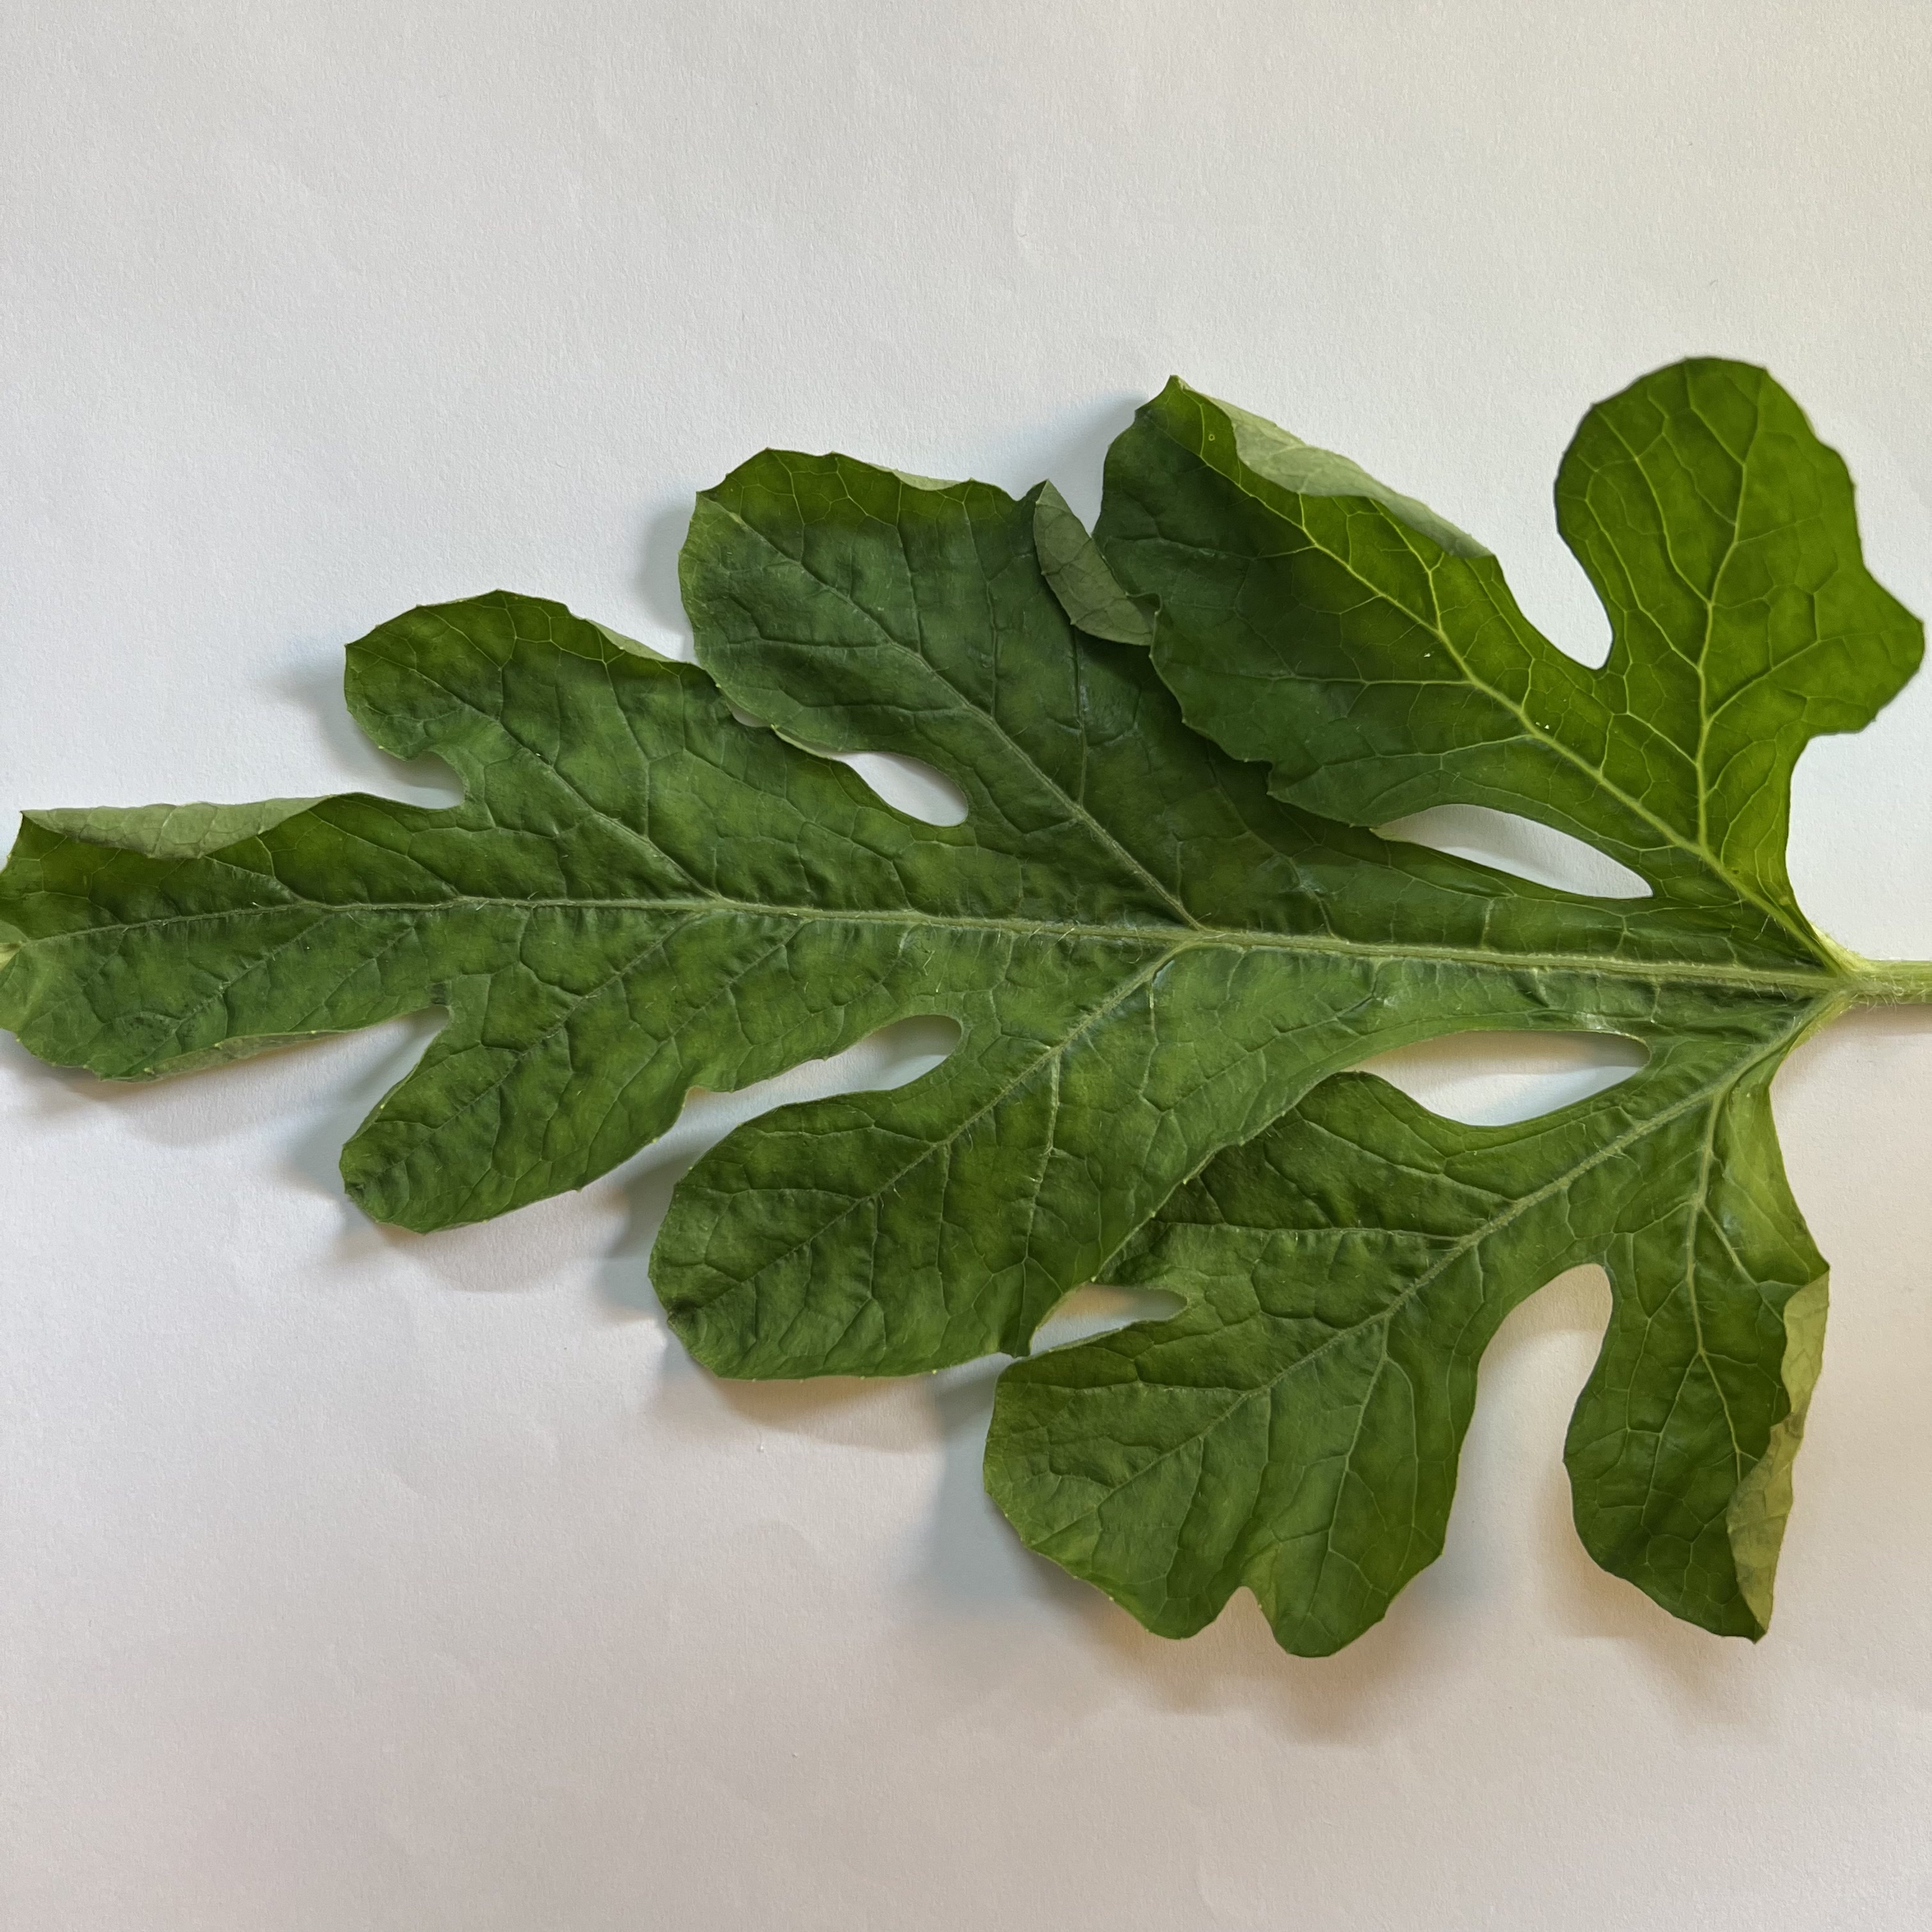
Label: Healthy